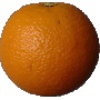
Label: orange